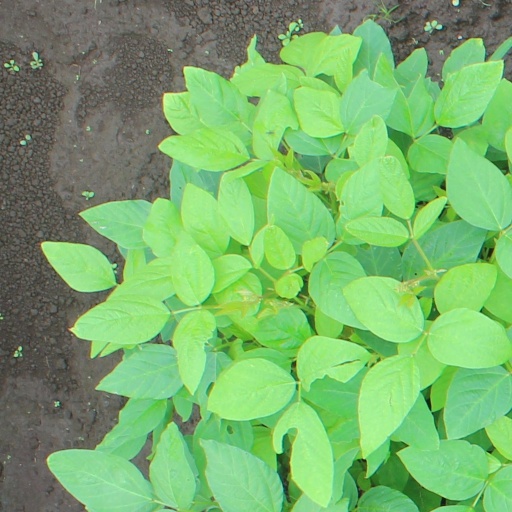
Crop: soybean